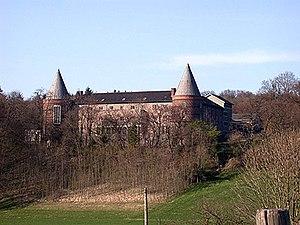
L'abbaye de Vaals ou abbaye de Sint-Benedictusberg est une abbaye bénédictine néerlandaise située près de Vaals. Elle appartient depuis 1951 à la congrégation de Solesmes au sein de la confédération bénédictine.